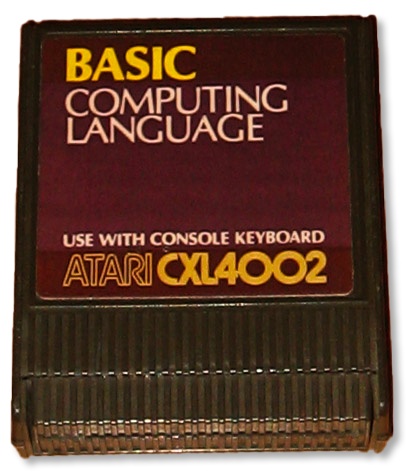
Basic Computing Language (Atari 400/800)
﻿﻿Atari Basic﻿ is an interpreter for the BASIC programming language that shipped with the Atari 8-bit family of 6502-based home computers. Unlike most American BASICs of the home computer era, Atari BASIC is not a derivative of Microsoft BASIC and differs in significant ways. It includes keywords for Atari-specific features and lacks support for string arrays, for example. The language was distributed as an 8 KB ROM cartridge for use with the 1979 Atari 400 and 800 computers. Starting with the 600XL and 800XL in 1983, BASIC is built into the system.
Brand: J2Games
Category: Software > Computer Software > Compilers & Programming Tools